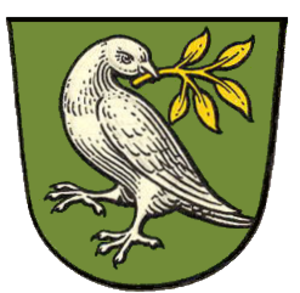
Gückingen est une municipalité du Verbandsgemeinde Diez, dans l'arrondissement de Rhin-Lahn, en Rhénanie-Palatinat, dans l'ouest de l'Allemagne.